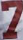
Number: 7